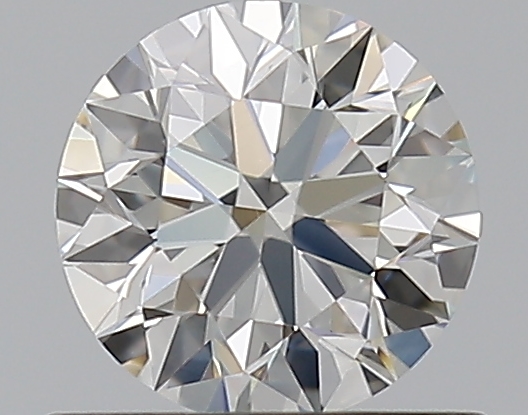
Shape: round
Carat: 0.56
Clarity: VVS1
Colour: F
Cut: EX
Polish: EX
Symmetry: EX
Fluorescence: F
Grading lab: GIA
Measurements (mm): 5.24 x 5.27 x 3.28